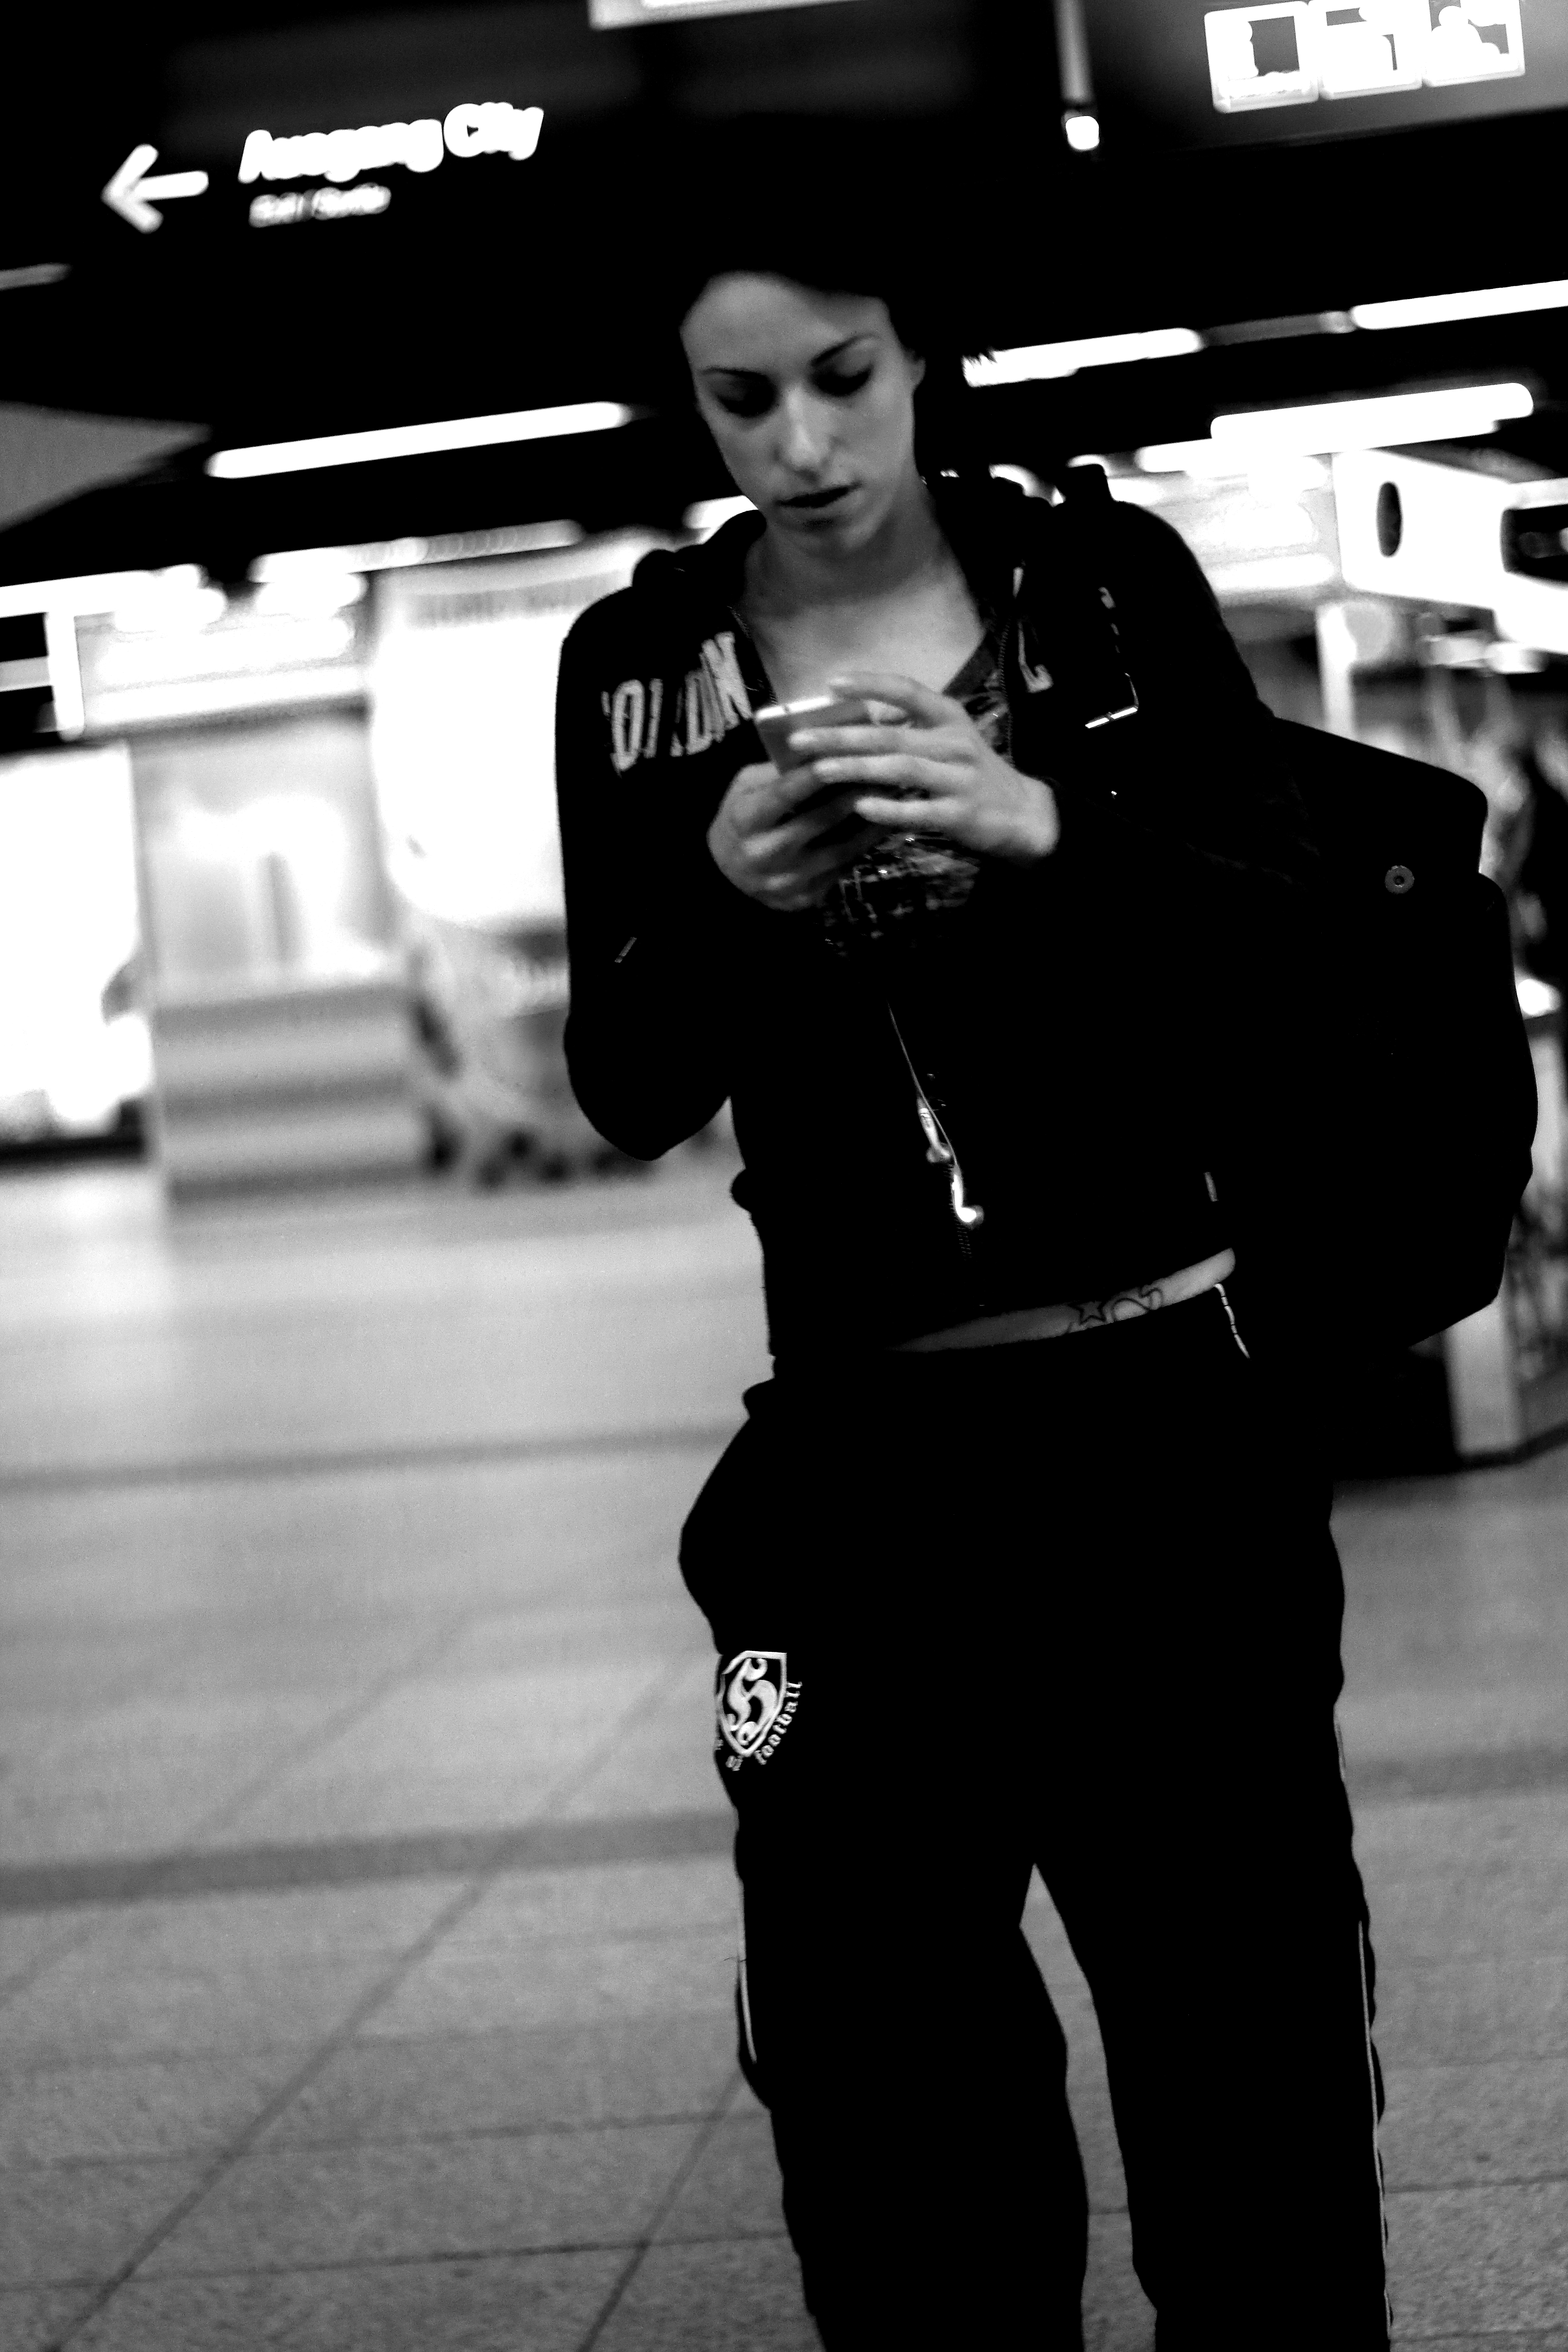
black and white, people, white, photography, subway, black, monochrome, bw, blackandwhite, blackwhite, gentleman, photograph, germany, alemania, allemagne, sw, schwarzweiss, schwarzweis, frankfurtmain, frankfurtammain, frankfurtam, frankfurtamain, germania, hesse, hassia, hessen, frankfurt, schwarzweissfotografie, streetphotograhpy, schwarzweisfotografie, ubahn, photo shoot, monochrome photography, film noir, human positions